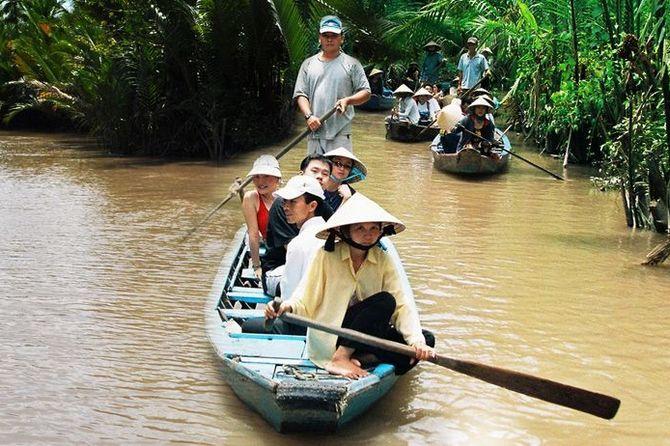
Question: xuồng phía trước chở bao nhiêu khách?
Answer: xuồng chở bốn khách